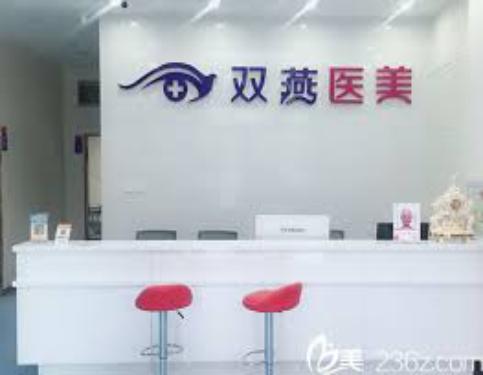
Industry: Medical